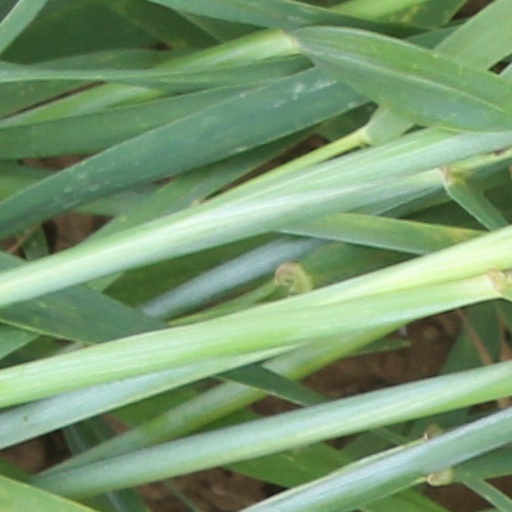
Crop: wheat